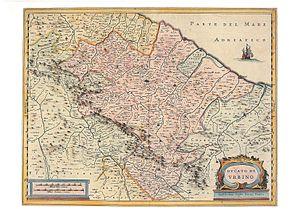
Le duché d'Urbino, petit État italien, est situé entre la Romagne au nord, la Marche d'Ancône au sud, la mer Adriatique à l'est et a pour capitale Urbino et pour autres villes Pesaro, Senigallia, Fossombrone, Urbania, Gubbio, Pergola, Macerata et Fano.